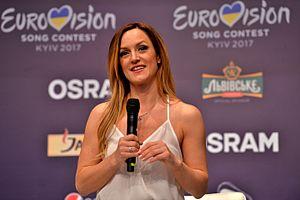
Tijana Bogićević, née le 1ᵉʳ novembre 1981 à Novi Sad, est une chanteuse serbe qui représente la Serbie au Concours Eurovision de la chanson 2017. Elle est éliminée lors de la deuxième demi-finale en ne terminant qu'à la 11ᵉ place.